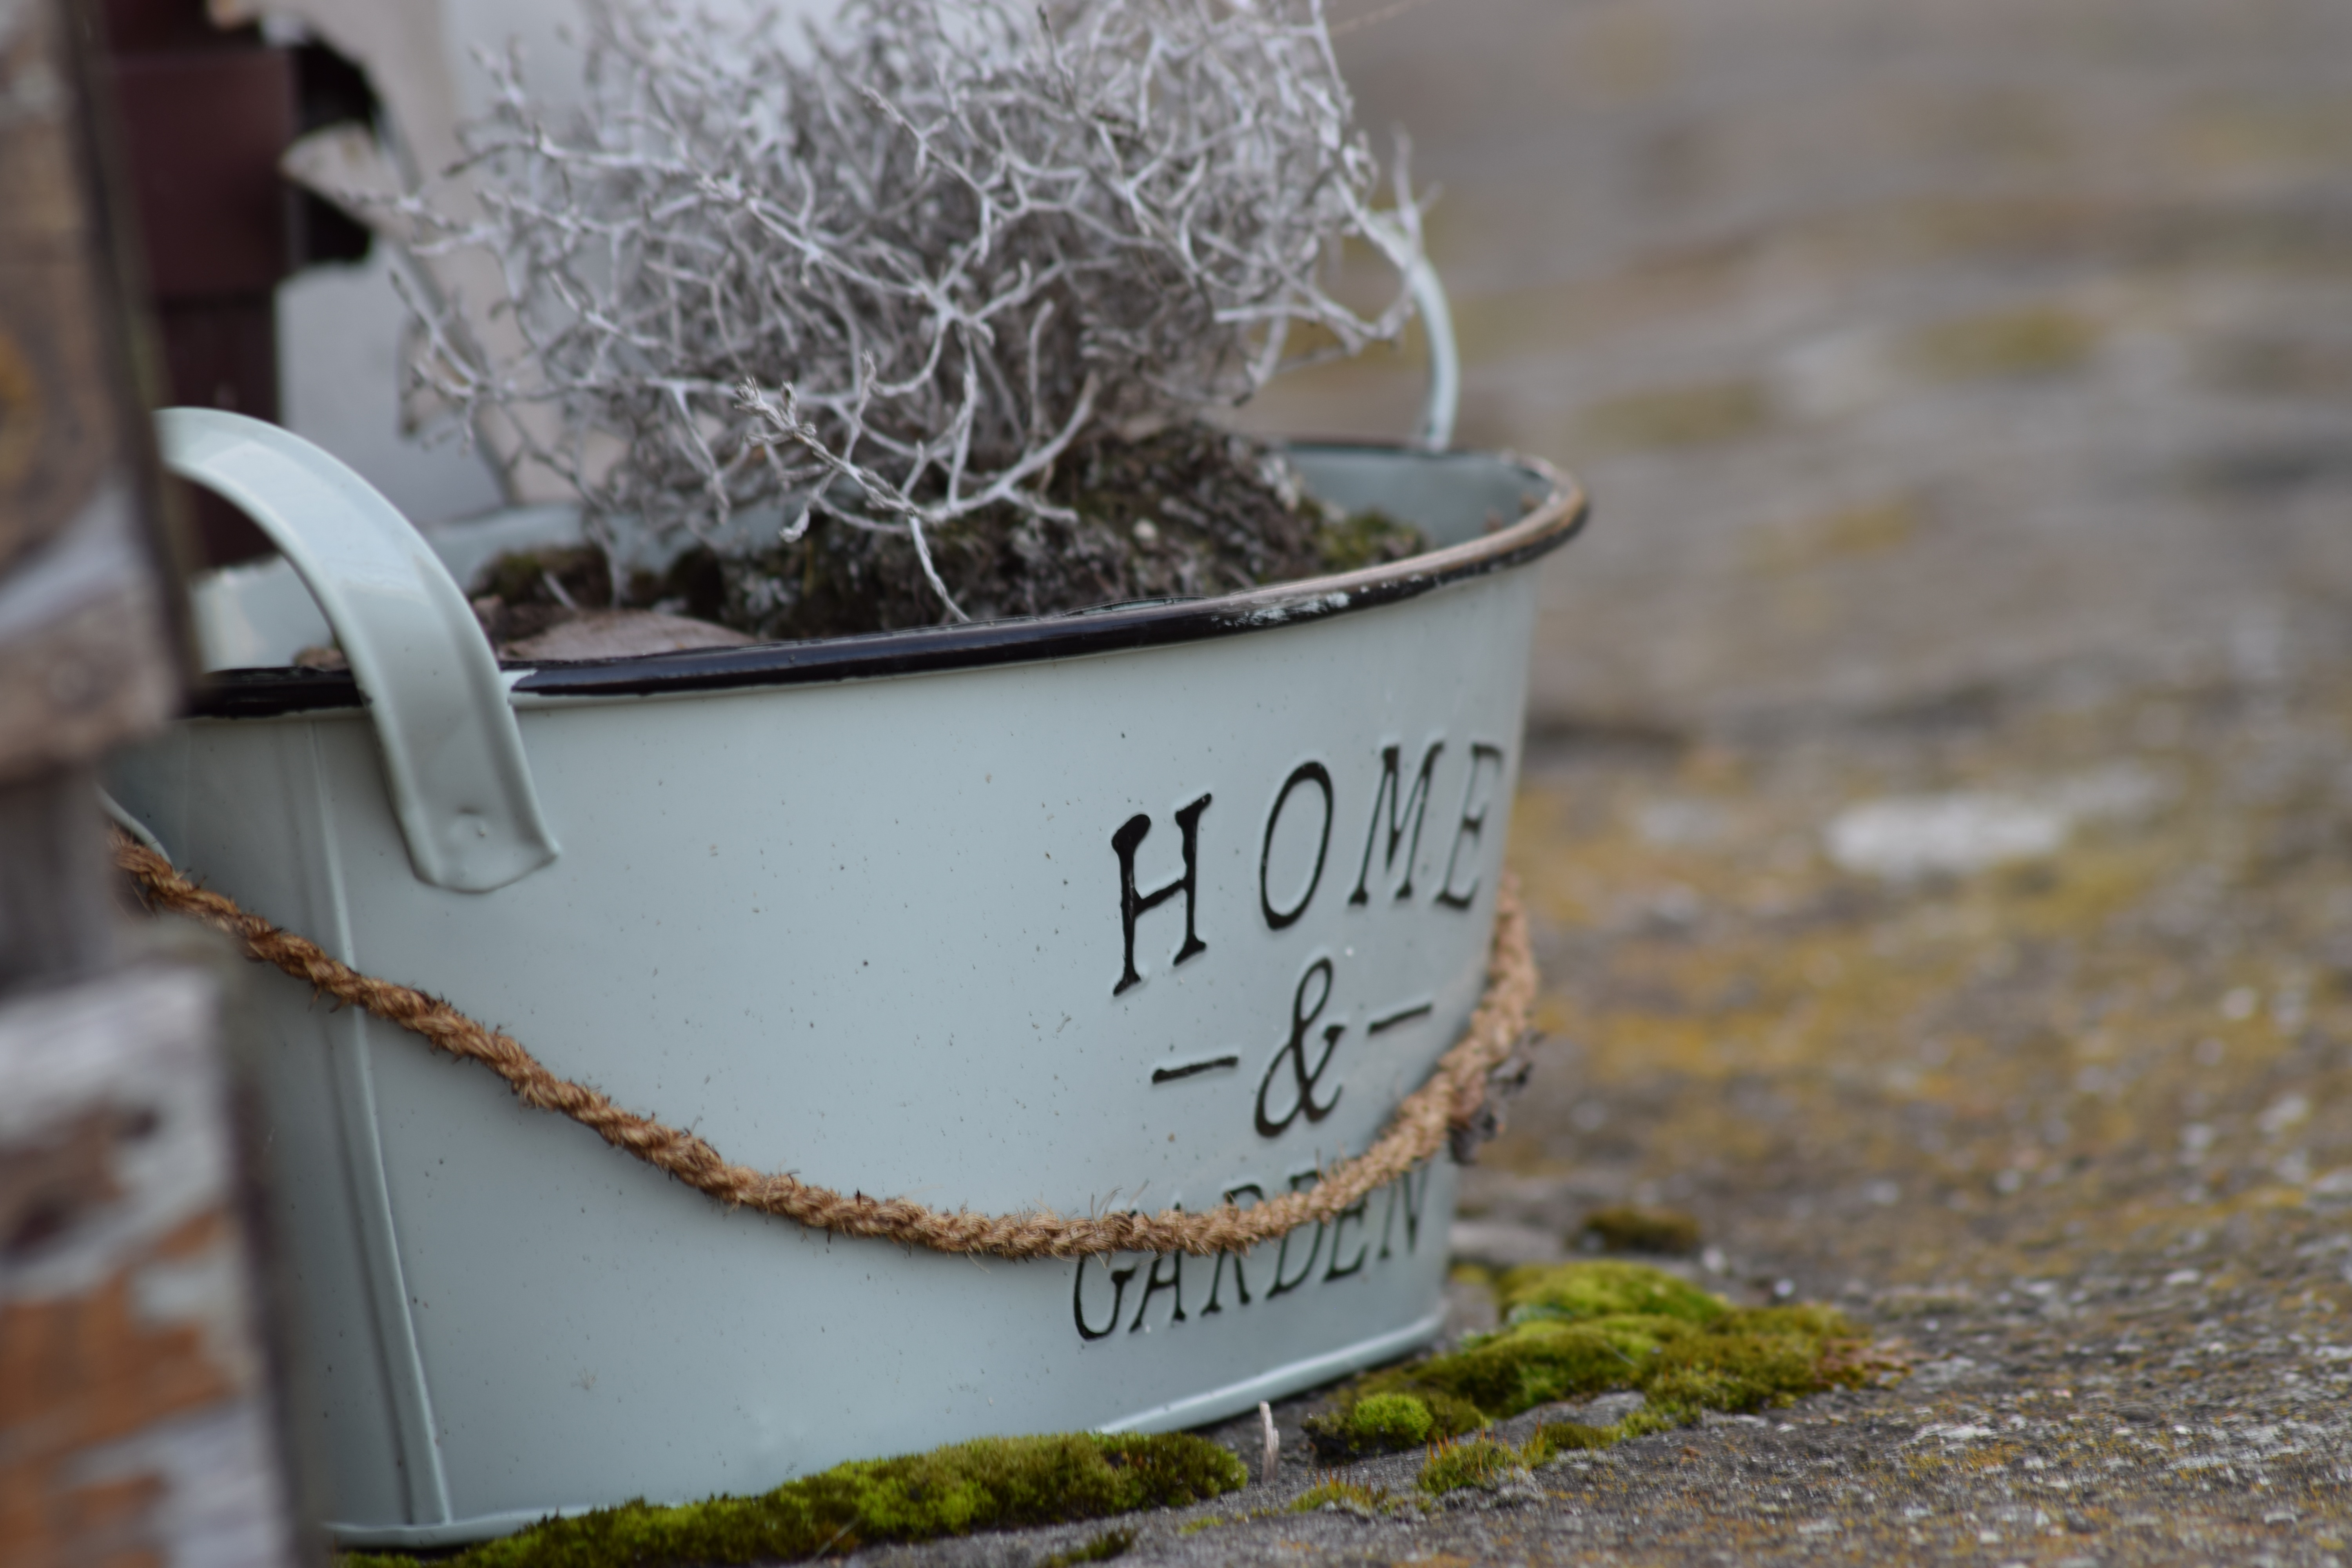
grass, leaf, flower, decoration, spring, green, garden, art, home garden, garden deco